Cacique

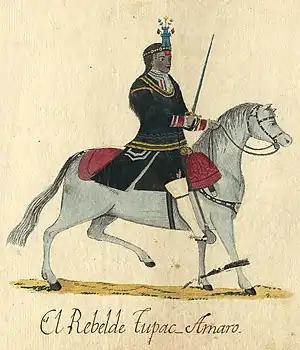
Túpac Amaru II, an Andean "cacique" who led a 1781 rebellion against Spanish rule in Peru

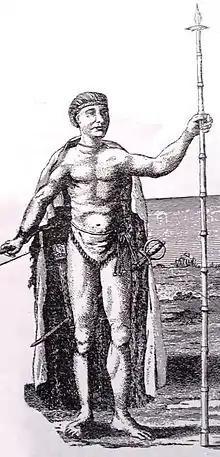
Cangapol, chief of the Tehuelches, 18th century.

A cacique, sometimes spelled as cazique (feminine form: '), was a tribal chieftain of the Taíno people, who were the Indigenous inhabitants of the Bahamas, the Greater Antilles, and the northern Lesser Antilles at the time of European contact with those places. The term is a Spanish transliteration of the Taíno word '.